Francesca Alexander

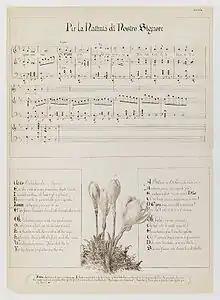
Illustrations by Francesca Alexander

In Italy, Alexander's early artistic output was as part of her mother's charity work and she wrote about and drew portraits of poor Tuscan farmers as gifts for wealthy American donors to their cause. In the process, she became familiar with local folkways and customs, collecting songs and stories and translating them for publication.